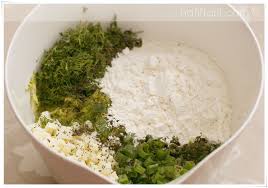
Yemek: mucver